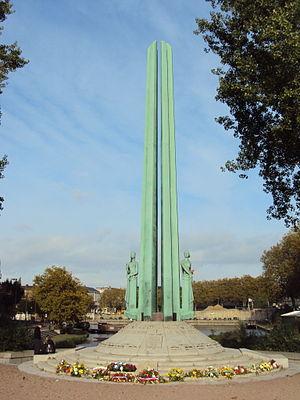
Le monument aux 50-Otages est un monument de Nantes édifié sur l'esplanade des Cinq-communes-Compagnon-de-la-Libération à l'est de la place du Pont-Morand sur les bords de l'Erdre.
Cet article recense les monuments historiques labellisé Patrimoine du XXᵉ siècle du département de la Loire-Atlantique, en France.
Cet article recense les monuments historiques de Nantes, en France.